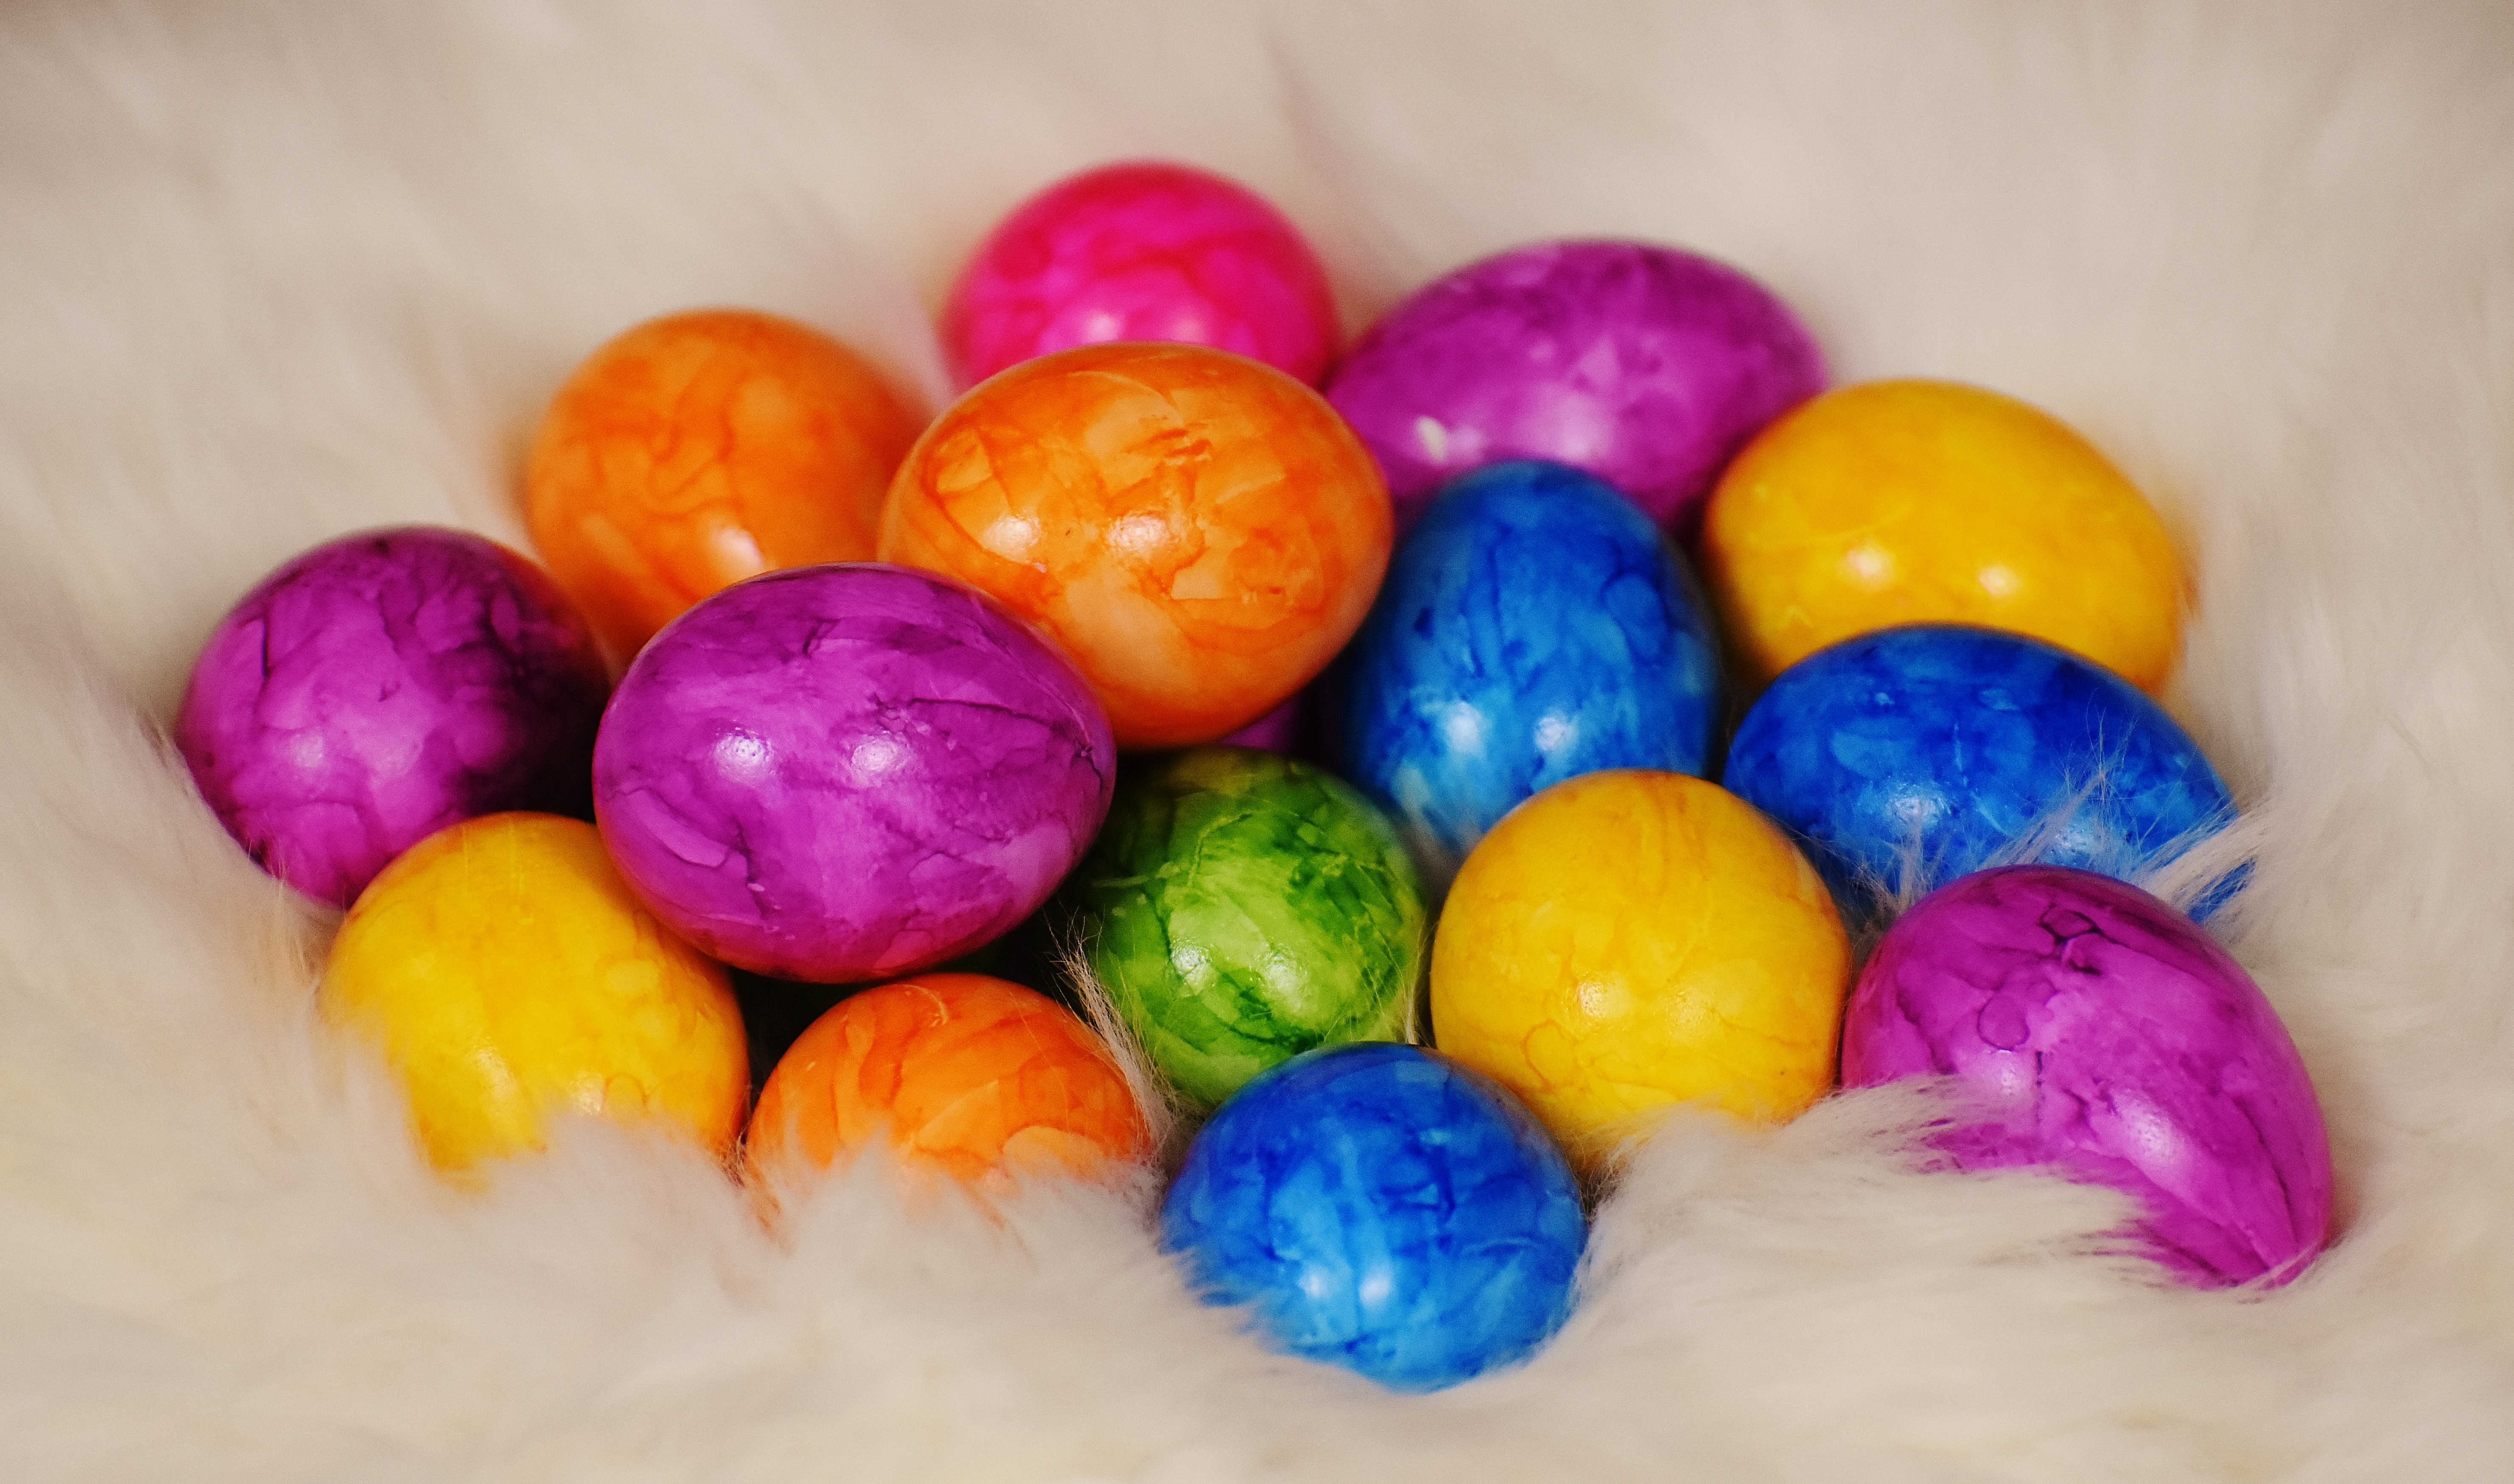
flower, petal, food, produce, color, toy, easter, easter egg, happy easter, colorful eggs, lambskin